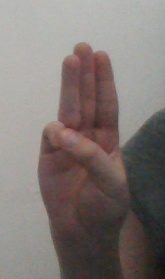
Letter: thaa